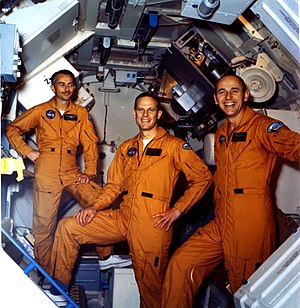
Skylab
Et Skylab-mandskabsbillede.
"Skylab var USA's første rumstation og et projekt som NASA realiserede i 1973 primært ved hjælp af materiel der var blevet til overs, da man strøg de sidste tre af de oprindeligt planlagte månerejser i Apollo-programmet: Tredje trin i en Saturn V-raket blev bygget om til et ""rum-laboratorium"" – en særdeles rummelig trykkabine, hvori astronauter kunne færdes blot iført almindeligt tøj og udføre eksperimenter i det vægtløse miljø, samt foretage observationer af Jorden, Solen og stjernerne med diverse observationsudstyr som rumstationen rådede over.